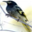
Label: bird